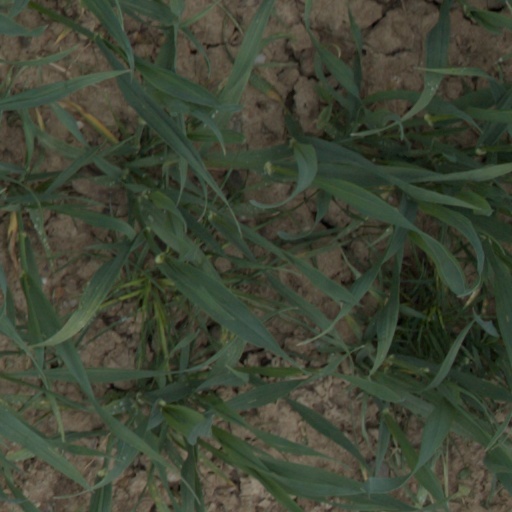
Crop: wheat